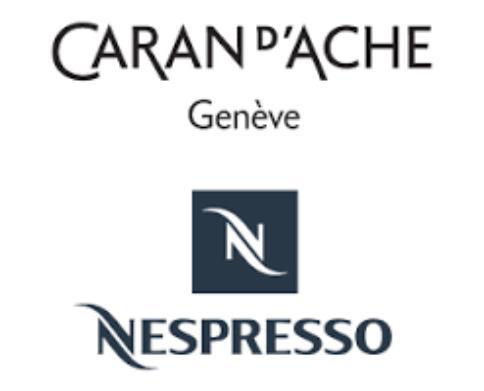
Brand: caran d'ache
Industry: Necessities